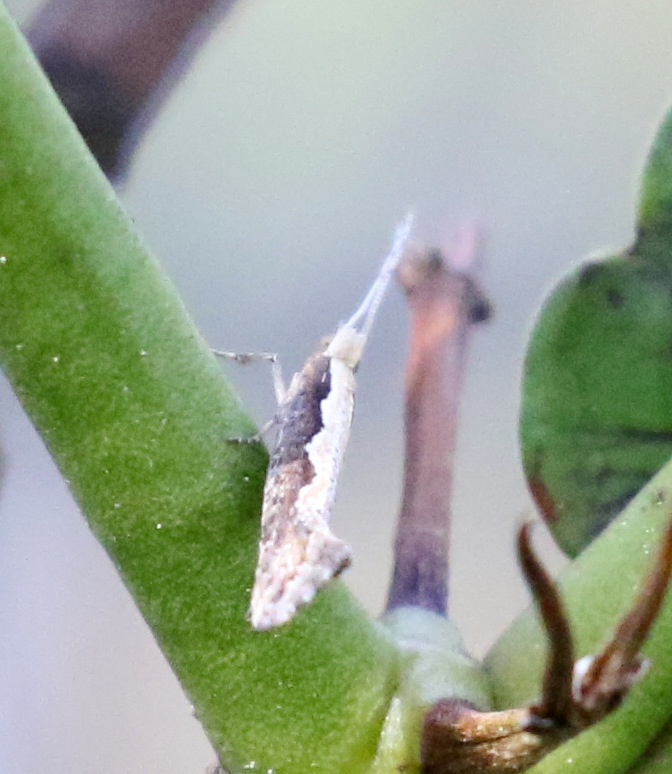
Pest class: diamondback_moth